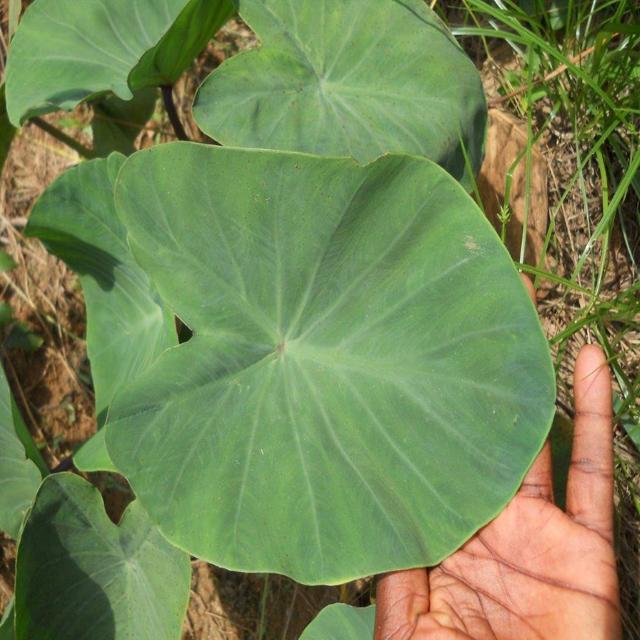
Label: Healthy